Vaishnavi Macdonald

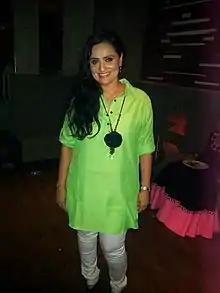
Macdonald in 2014

Vaishnavi Macdonald (née Mahant) is an Indian film and TV actress who is best known for playing Geeta Viswas in Mukesh Khanna's television series "Shaktimaan", telecasted on Doordarshan. She is currently seen in Dangal's recently launched Aye Mere Humsafar. She has acted in various Bollywood films such as "Bambai Ka Babu", opposite Saif Ali Khan, "Ladlaa" and Barsaat Ki Raat (1998). She is also known for playing Shilpa Sharma in "Miley Jab Hum Tum", Shail in the Zee TV show "Sapne Suhane Ladakpan Ke" and Leela Taneja in the television series "Tashan-E-Ishq."